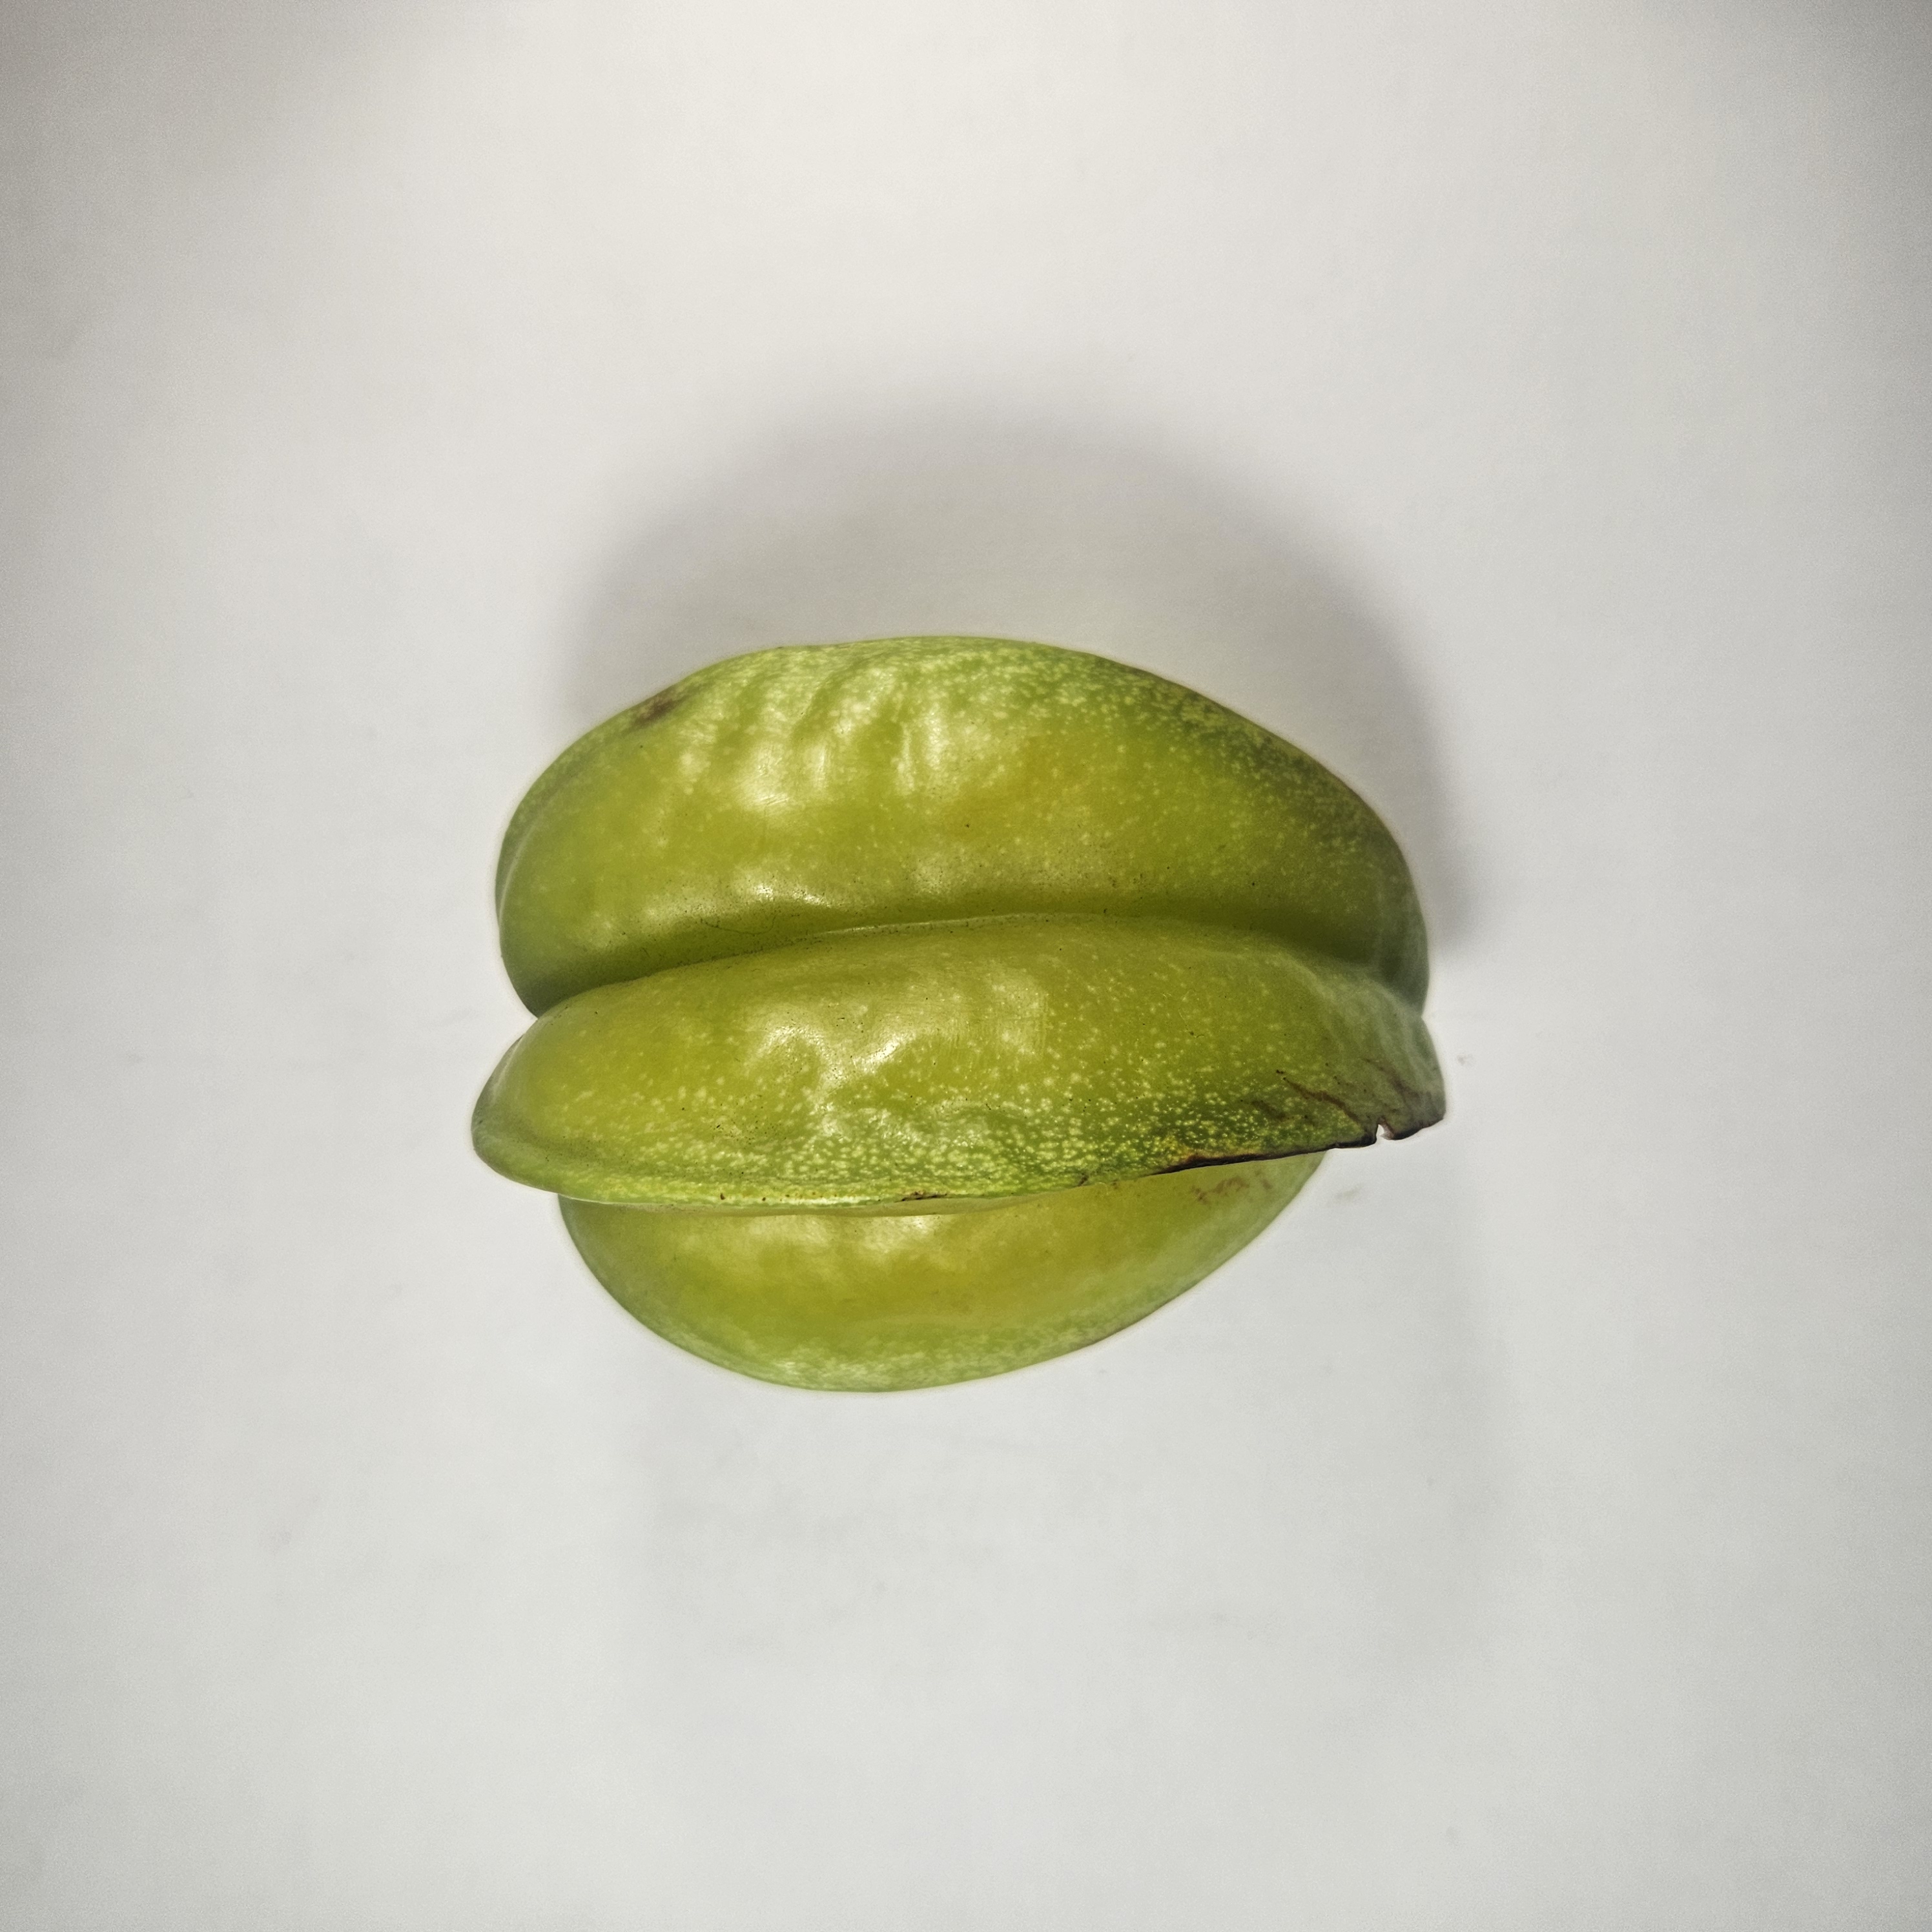
Label: Healthy Fruits